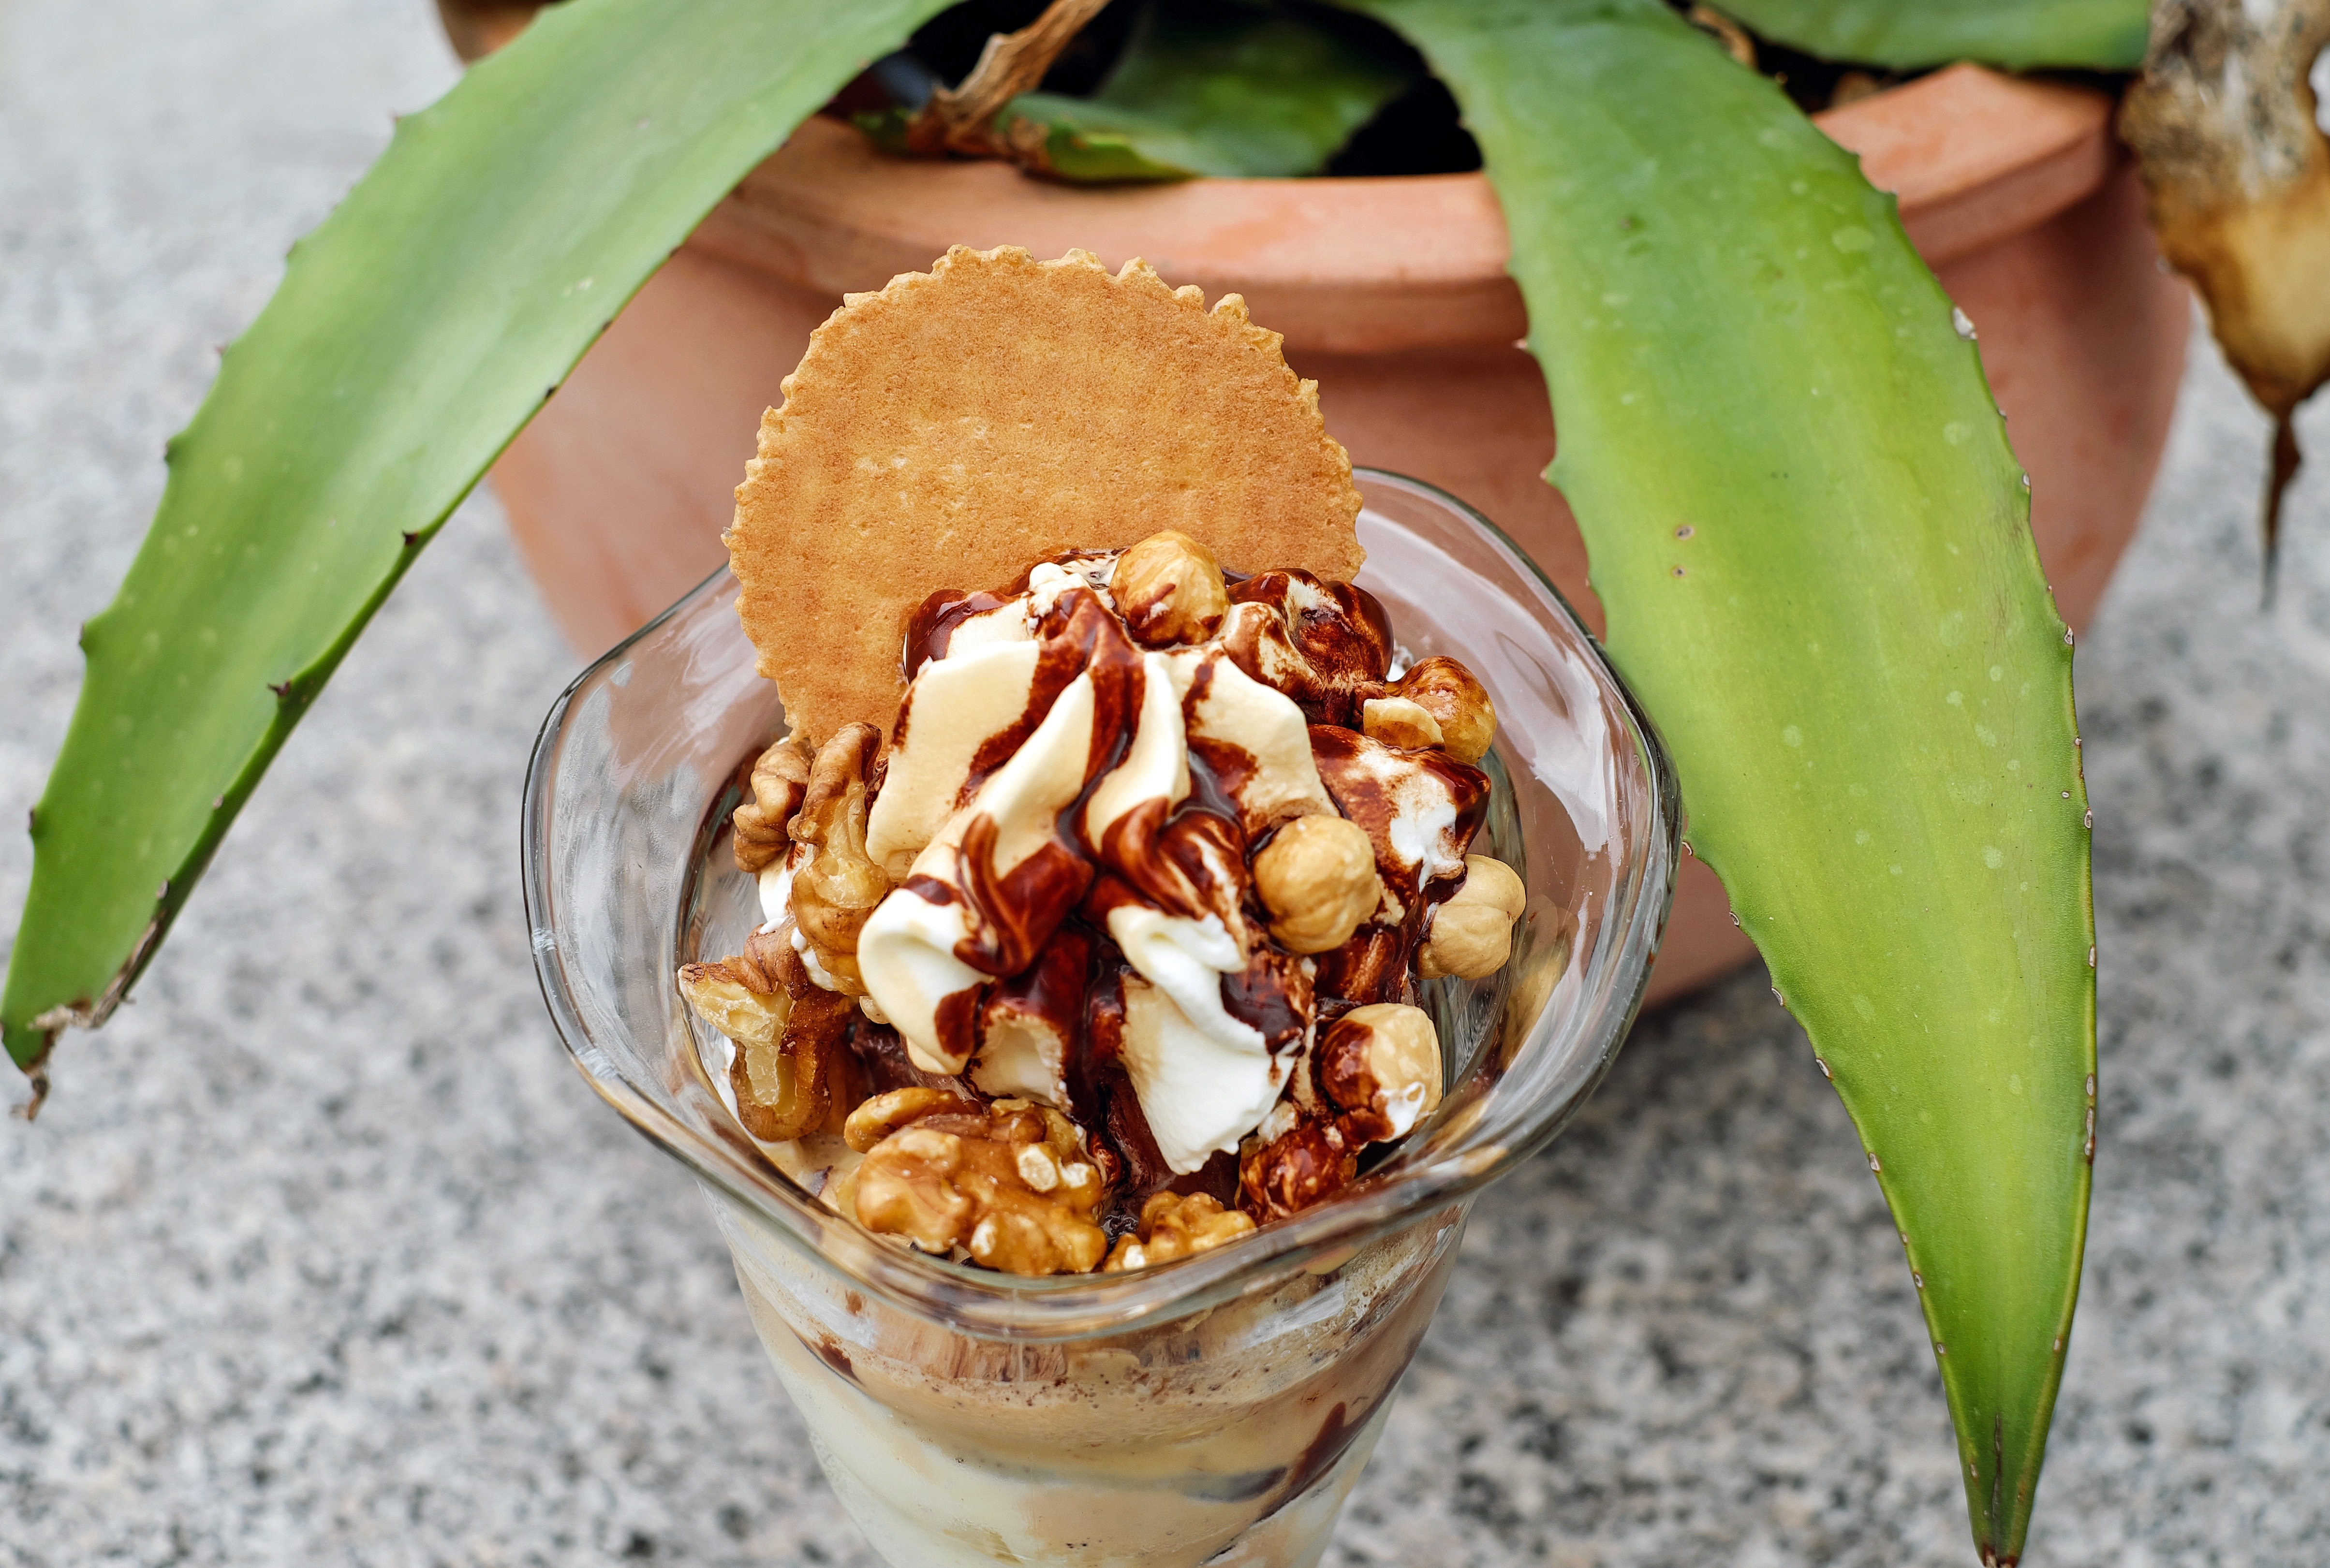
glass, ice, dish, meal, food, produce, breakfast, dessert, waffle, cuisine, cream, coconut, ch, vegetarian food, ice cream sundae, nut cups, snack food